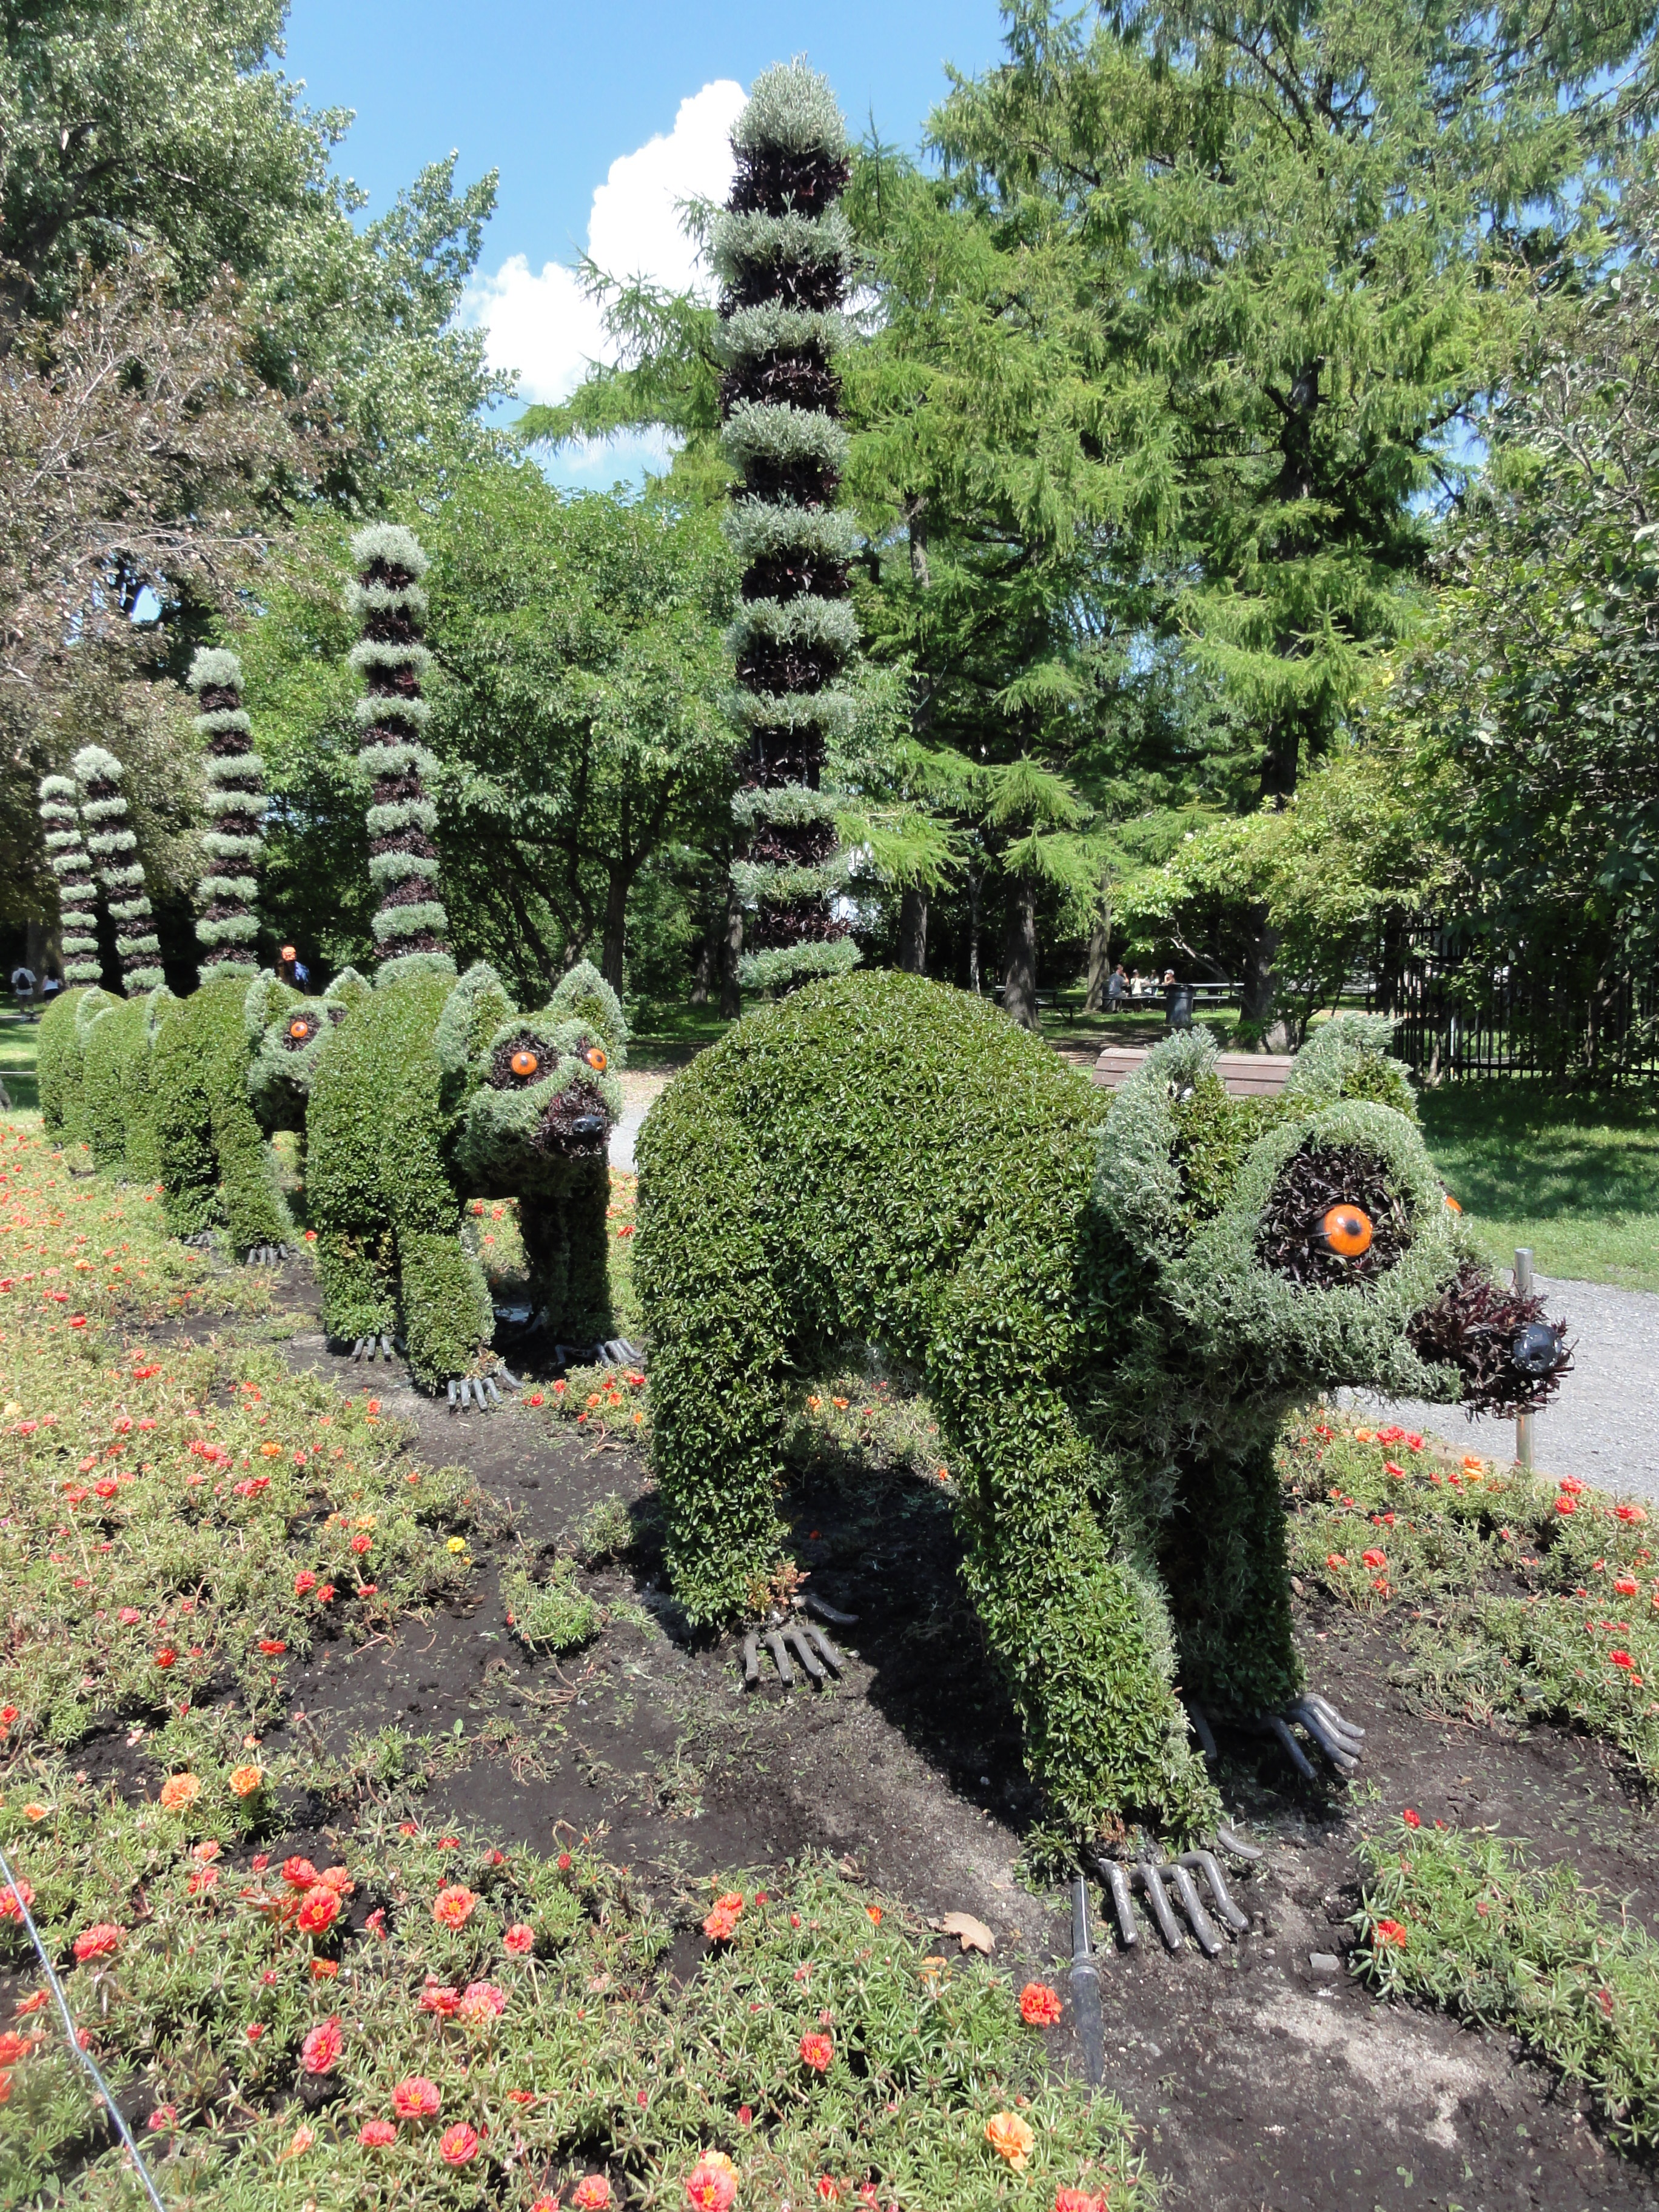
tree, plant, flower, animal, evergreen, botany, garden, fir, flora, conifer, spruce, shrub, botanical garden, woodland, yard, ecosystem, biome, woody plant, temperate coniferous forest, land plant, mosaiculture montreal